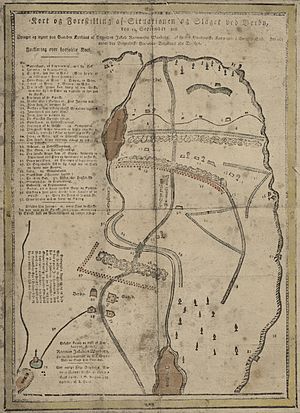
Enningdalsälven / Slaget ved Berby i 1808
Kort over slaget ved Berby 12. september 1808.
Enningdalsälven er en ca. 13 km lang flod som afvander Norra Bullaresjön til Iddefjorden, på grænsen grænse mellem Norge og Sverige. På den norske side hedder floden Enningdalselva eller Berbyelva. Efter udløbet fra Bullaresjön er den grænseflod på en kort strækning, hvorefter den løber videre på norsk område frem til udløbet i Iddefjorden.